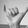
ASL letter: Y